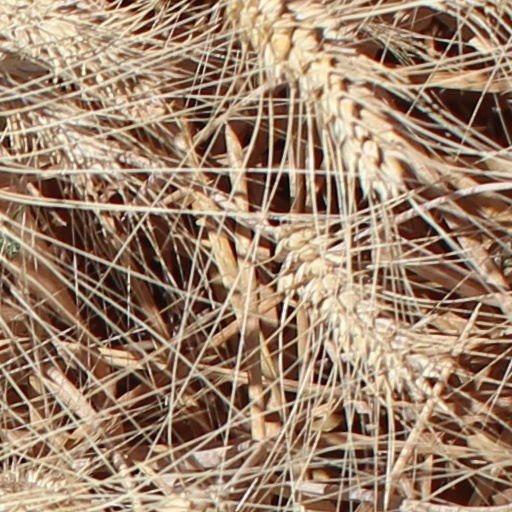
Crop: wheat